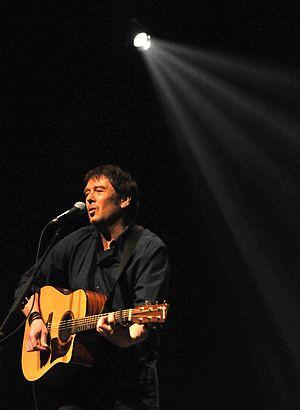
Lennie Gallant est un auteur-compositeur-interprète canadien de l'Île-du-Prince-Édouard.